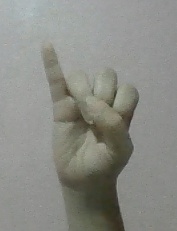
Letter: meem